Christine Baranski

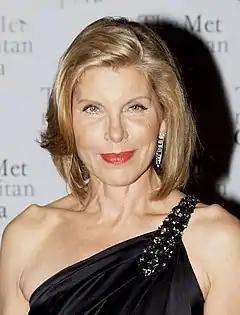
Baranski in 2010

Christine Jane Baranski (born May 2, 1952) is an American actress. She received the Primetime Emmy Award for Outstanding Supporting Actress in a Comedy Series for her role as Maryann Thorpe in the sitcom "Cybill" (1995–1998). Baranski is also known for her roles as Diane Lockhart in the legal drama series "The Good Wife" (2009–2016) and its spin-off series "The Good Fight" (2017–2022), and as Agnes van Rhijn in the period drama series "The Gilded Age" (2022–present), both roles which earned her Primetime Emmy Award nominations.